ESO Supernova Planetarium & Visitor Centre

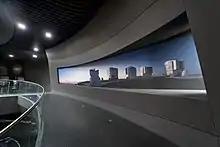
A new walkway in ESO's new Planetarium and Visitor Centre in Garching.

The ESO Supernova contains of exhibition space which is used for both permanent and temporary exhibitions. The permanent exhibition, designed by the company design und mehr, is called "The Living Universe". The Supernova project group at the Heidelberg Institute for Theoretical Studies contributed the scientific expertise to the development of the content for the exhibition. Therefore, the researchers at HITS developed more than twenty interactive exhibits specifically for the ESO Supernova that will allow visitors to dive into a broad range of topics by means of interactive computer simulations, virtual reality, and state-of-the-art computer graphics.